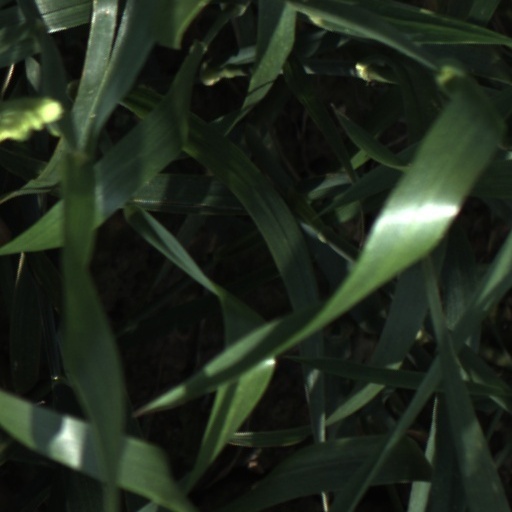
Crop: wheat